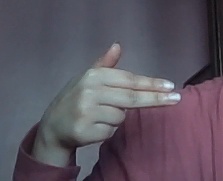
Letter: ghain